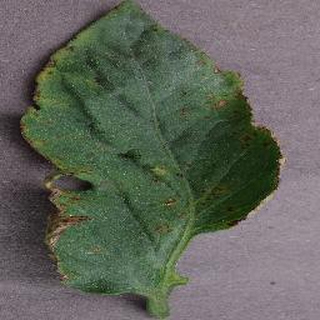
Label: tomato_bacterial_spot